Ange René Armand, baron de Mackau

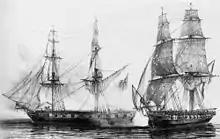
The brig "Abeille" capturing HMS "Alacrity" on 26 May 1811

At that time, Mackau went as first lieutenant on the brig "Abeille". On 26 May 1811, returning from a mission to Corsica, "Abeille" encountered HMS "Alacrity" off Bastia and attacked the larger brig without hesitation. After having seen all its officers lost in combat, fifteen crewmen killed, and twenty others wounded, "Alacrity" surrendered and was dragged in triumph to Bastia. For this success, Mackau was promoted to ship-of-the-line lieutenant, made a knight of the Legion of Honor, and granted command of the captured ship.